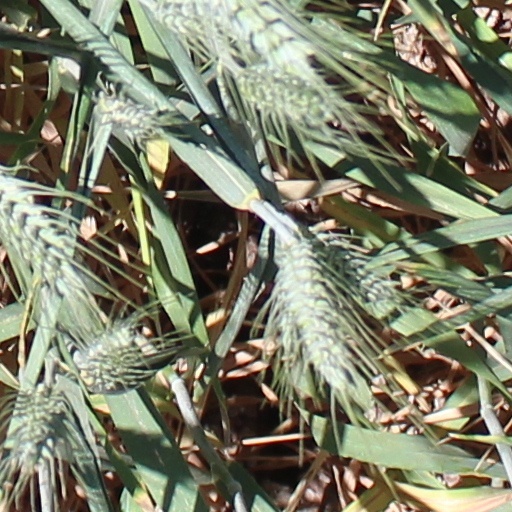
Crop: wheat